Rök runestone

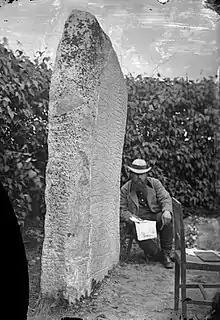
Archeologist Hans Hildebrand sitting by the runestone (19th century)

Apart from Theodoric, Gunnr and the Norse god Thor, the people and mythological creatures mentioned are unknown. Some interpretations have been suggested: